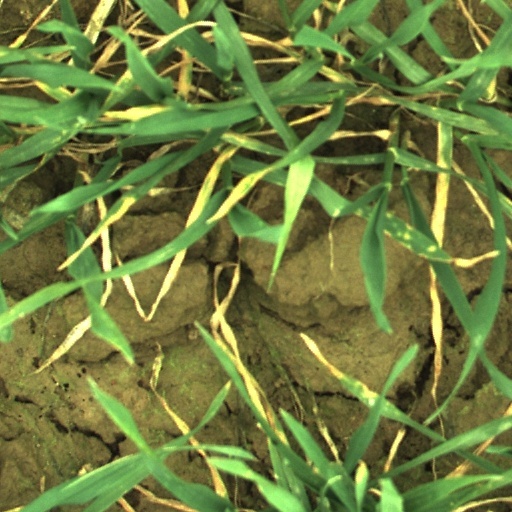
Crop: wheat